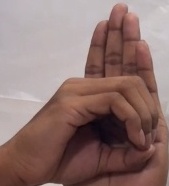
ASL sign: 0